IBM Personal Computer

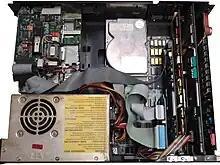

For low cost and a quick design turnaround time, the hardware design of the IBM PC used entirely "off-the-shelf" parts from third party manufacturers, rather than unique hardware designed by IBM.